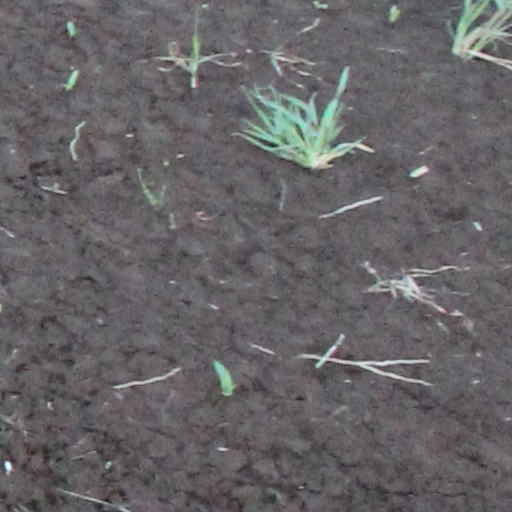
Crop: wheat